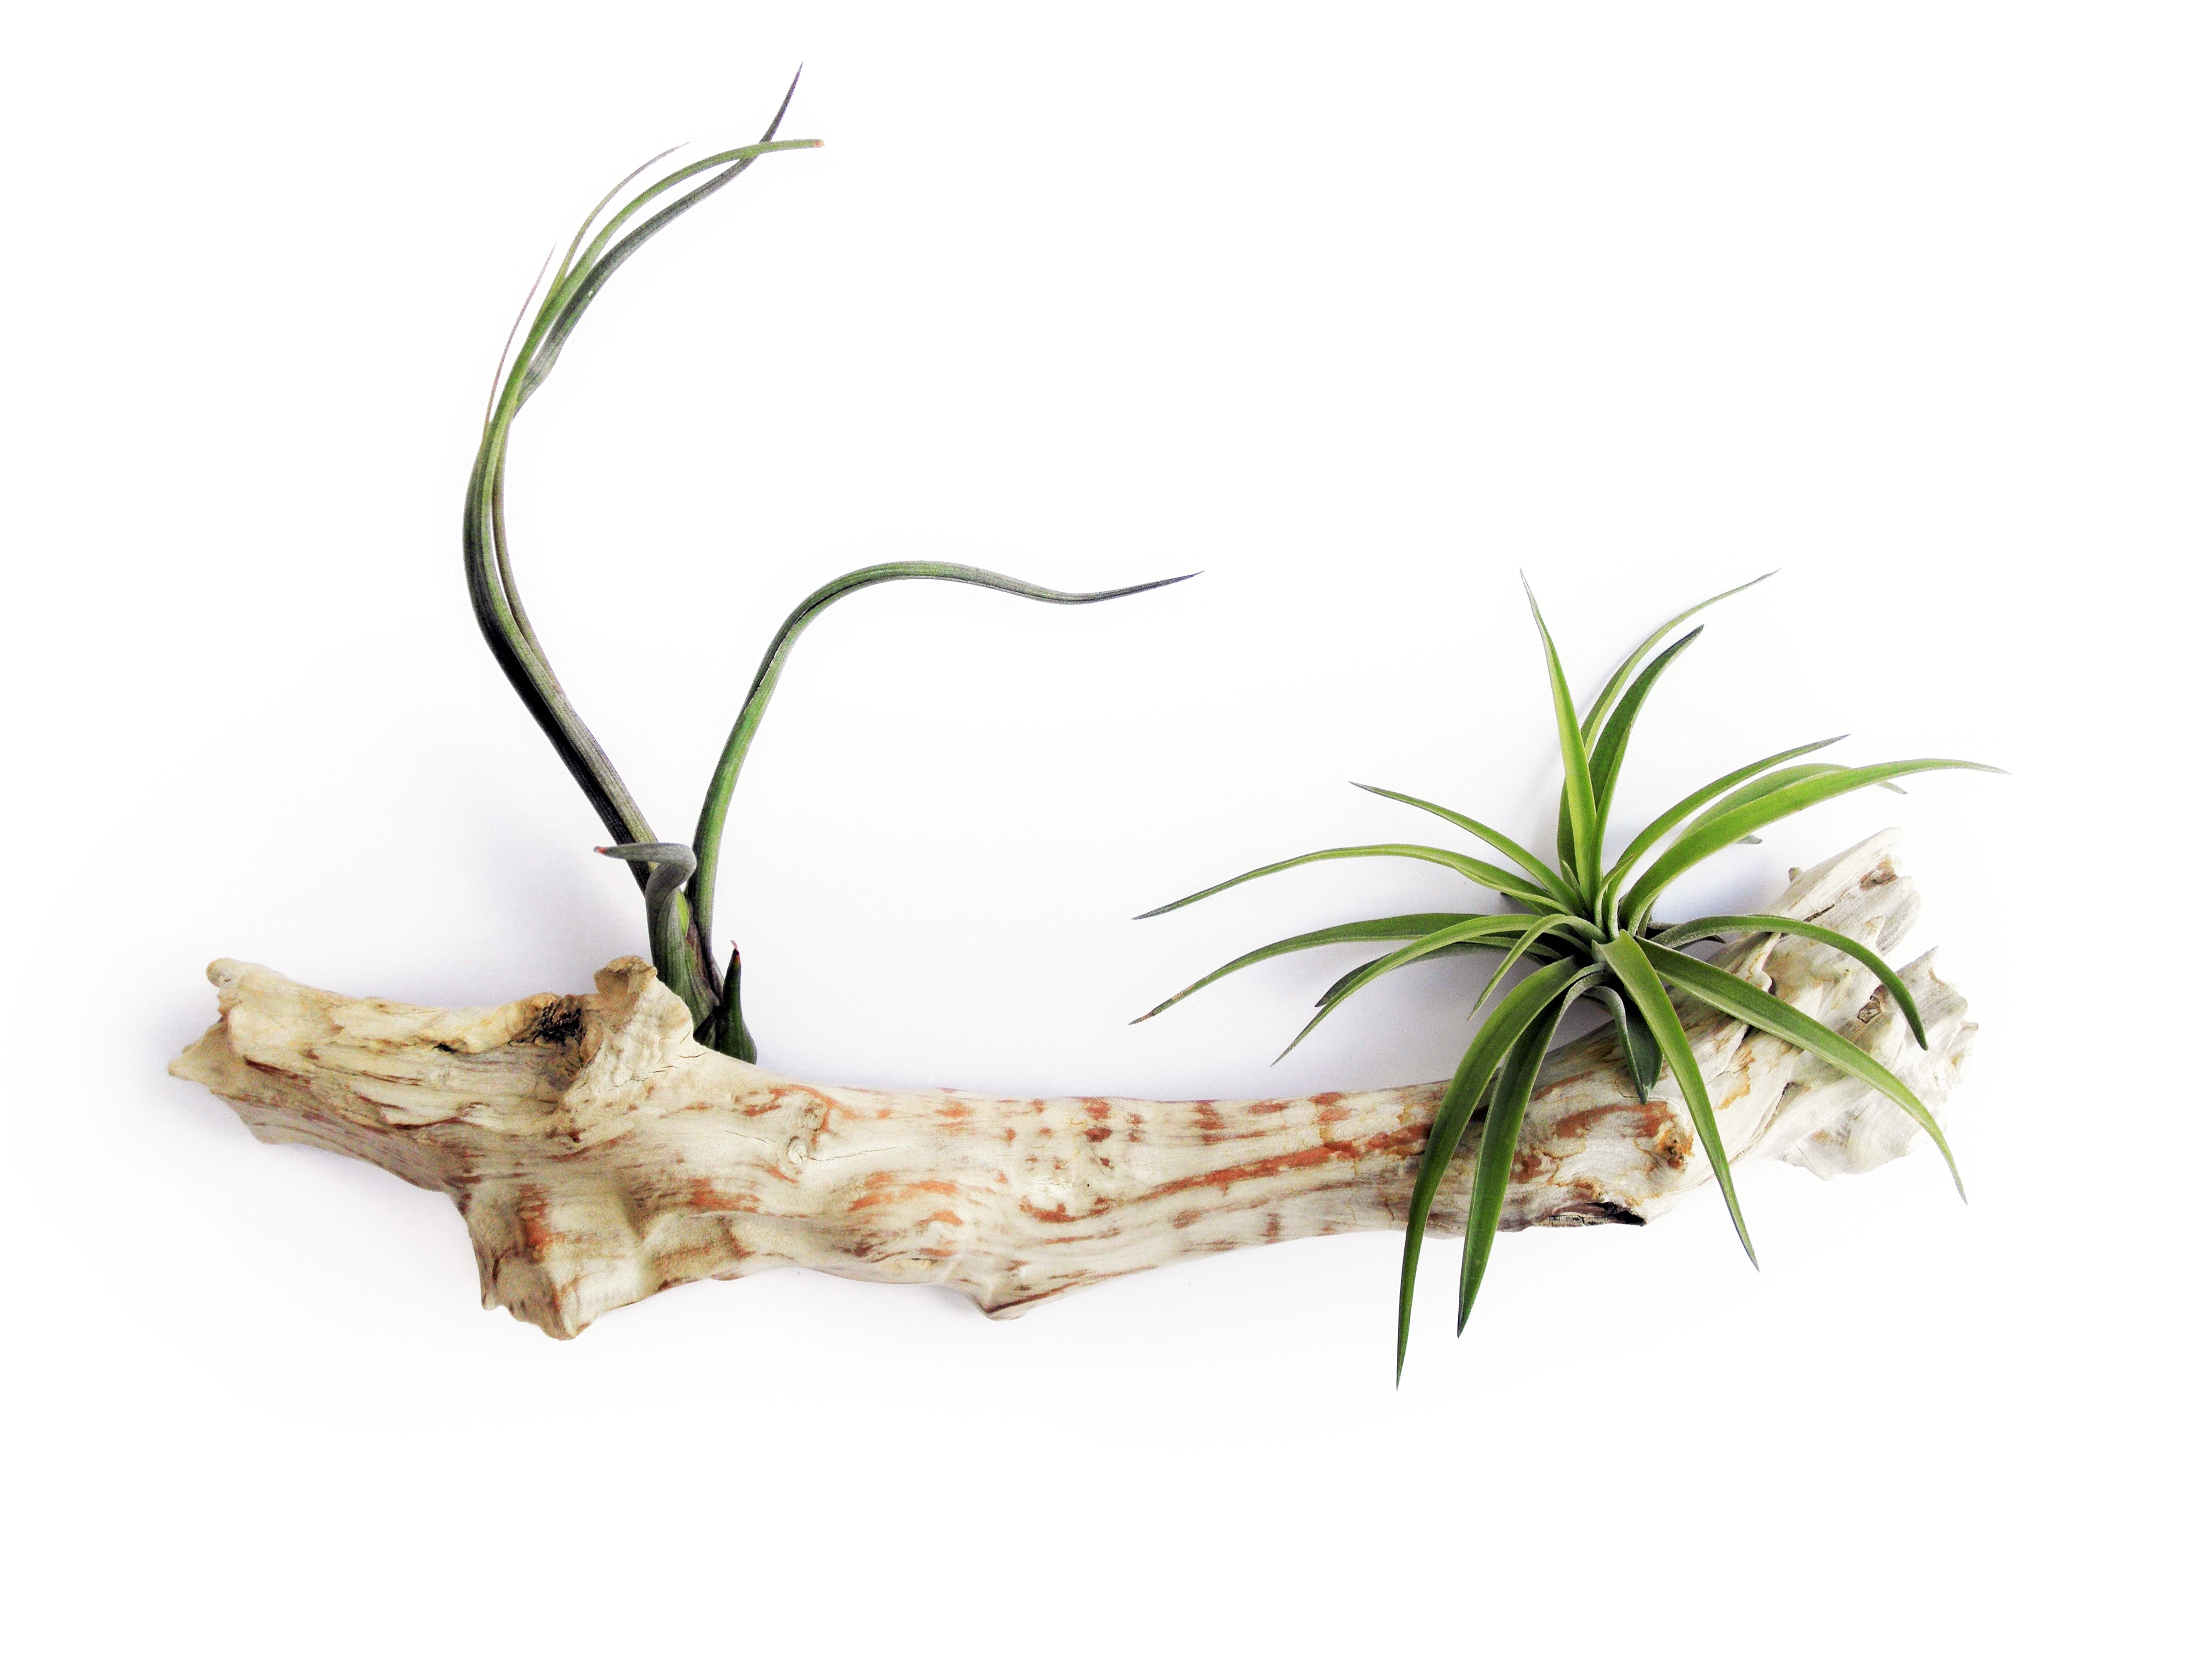
driftwood, branch, plant, wood, leaf, flower, home, wall, decoration, green, produce, twig, mounted, bromeliaceae, grass family, tillandsia, air plant